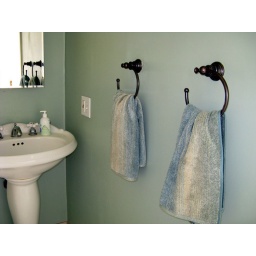
trying to show the shade of green on the wall and colors in the towels